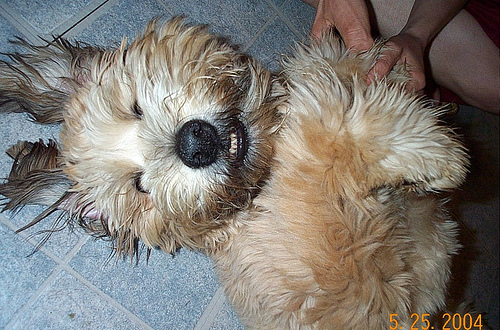
Animal: dog
Breed: wheaten terrier